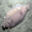
Label: flatfish